Train Stop – Two Minutes

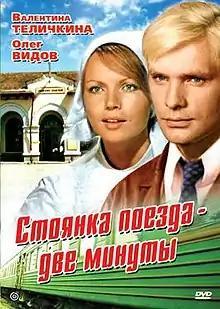

Train Stop – Two Minutes is a 1972 Soviet television romantic musical film directed by Mark Zakharov and Aleksandr Orlov.